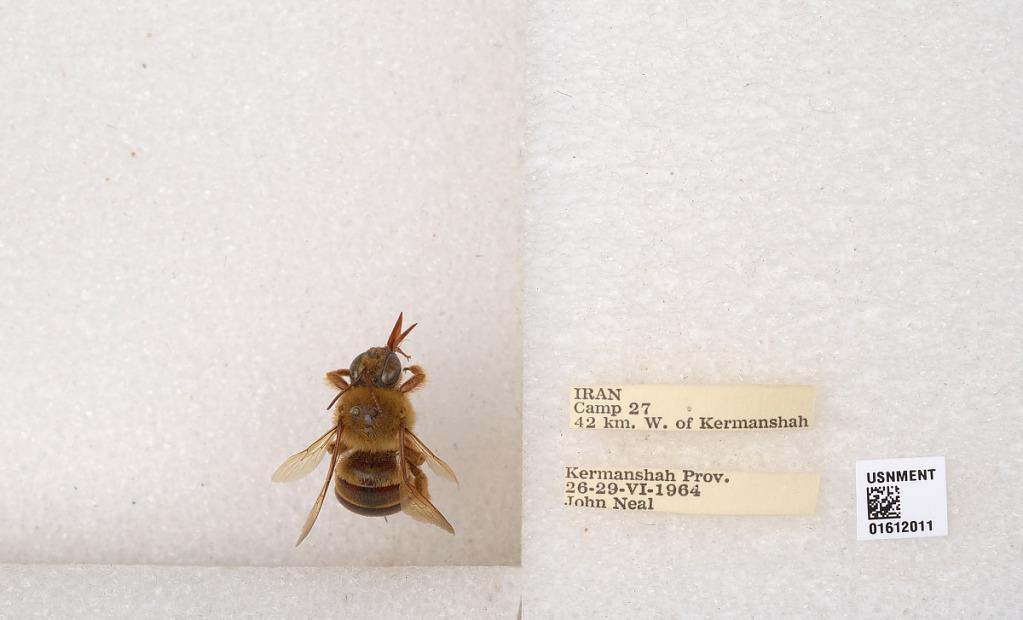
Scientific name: Xylocopa
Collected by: J. Neal
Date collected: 1964-6-26
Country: Iran
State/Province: Kermanshah
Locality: Camp 27, 42 km. W. of Kermanshah